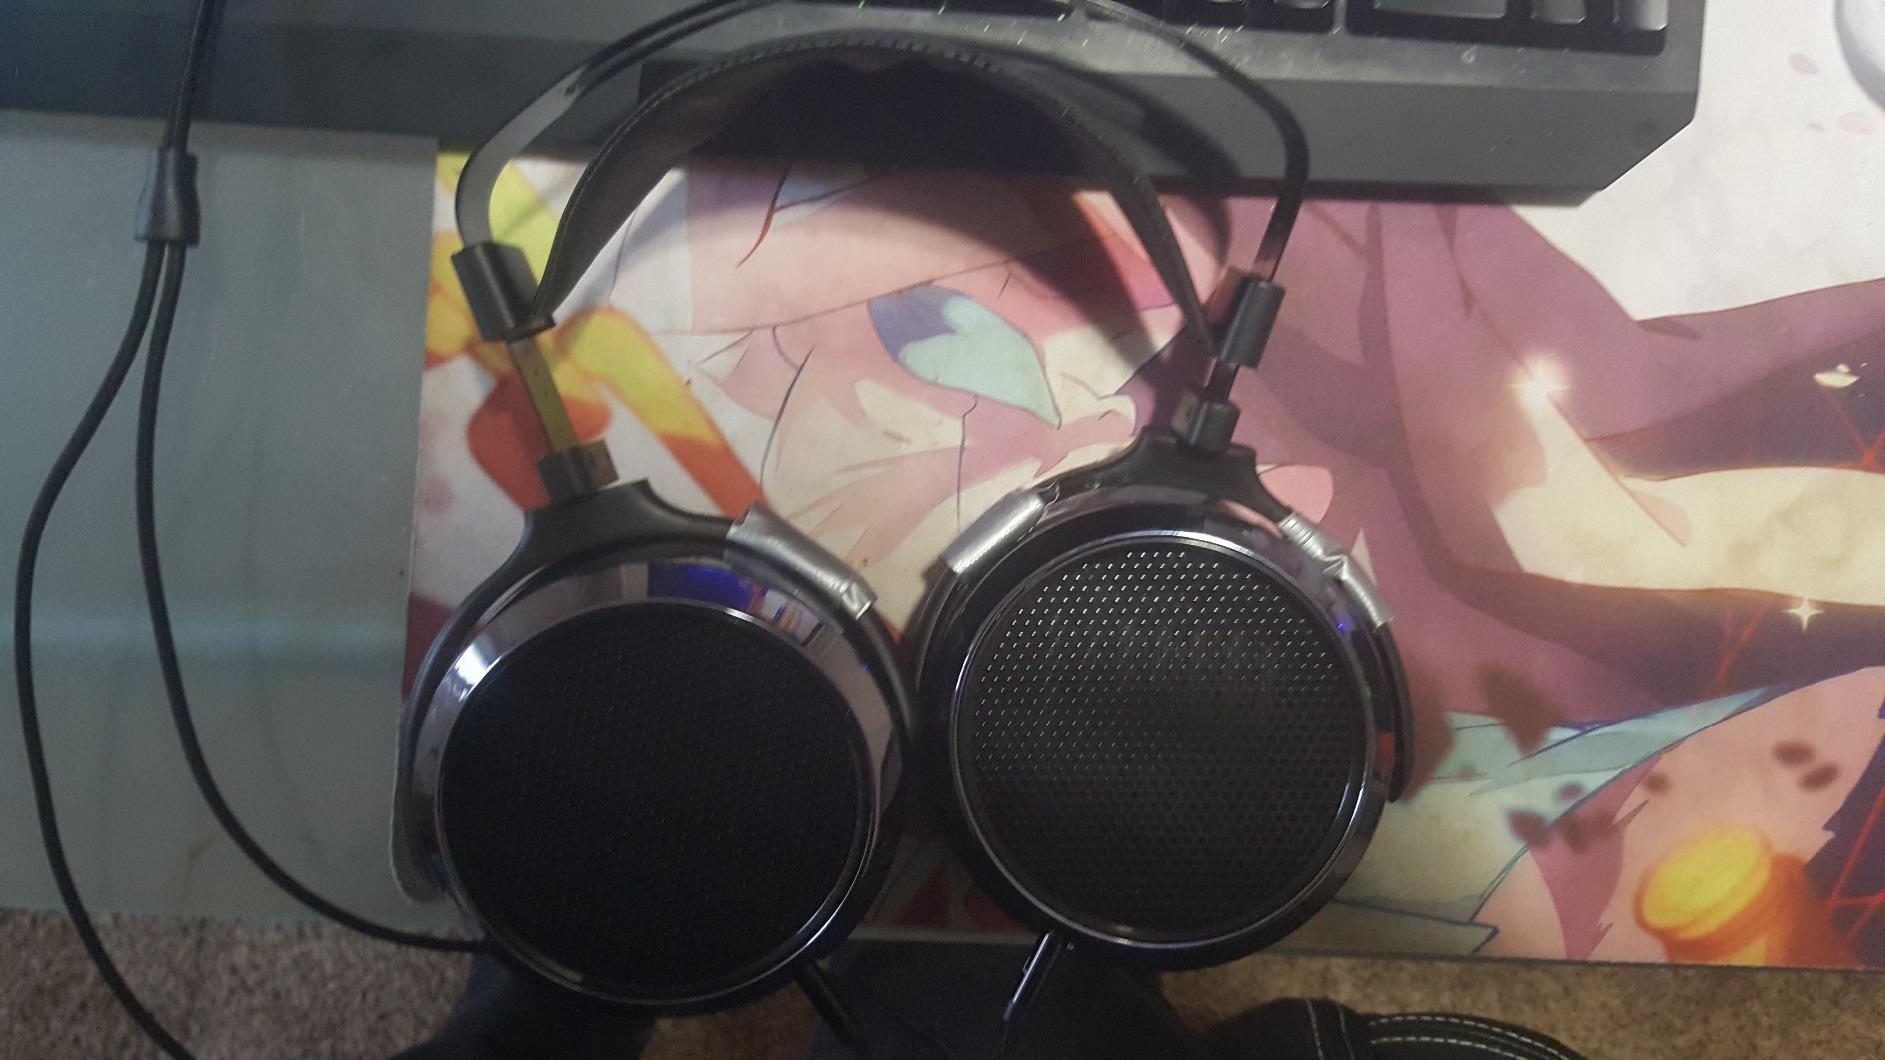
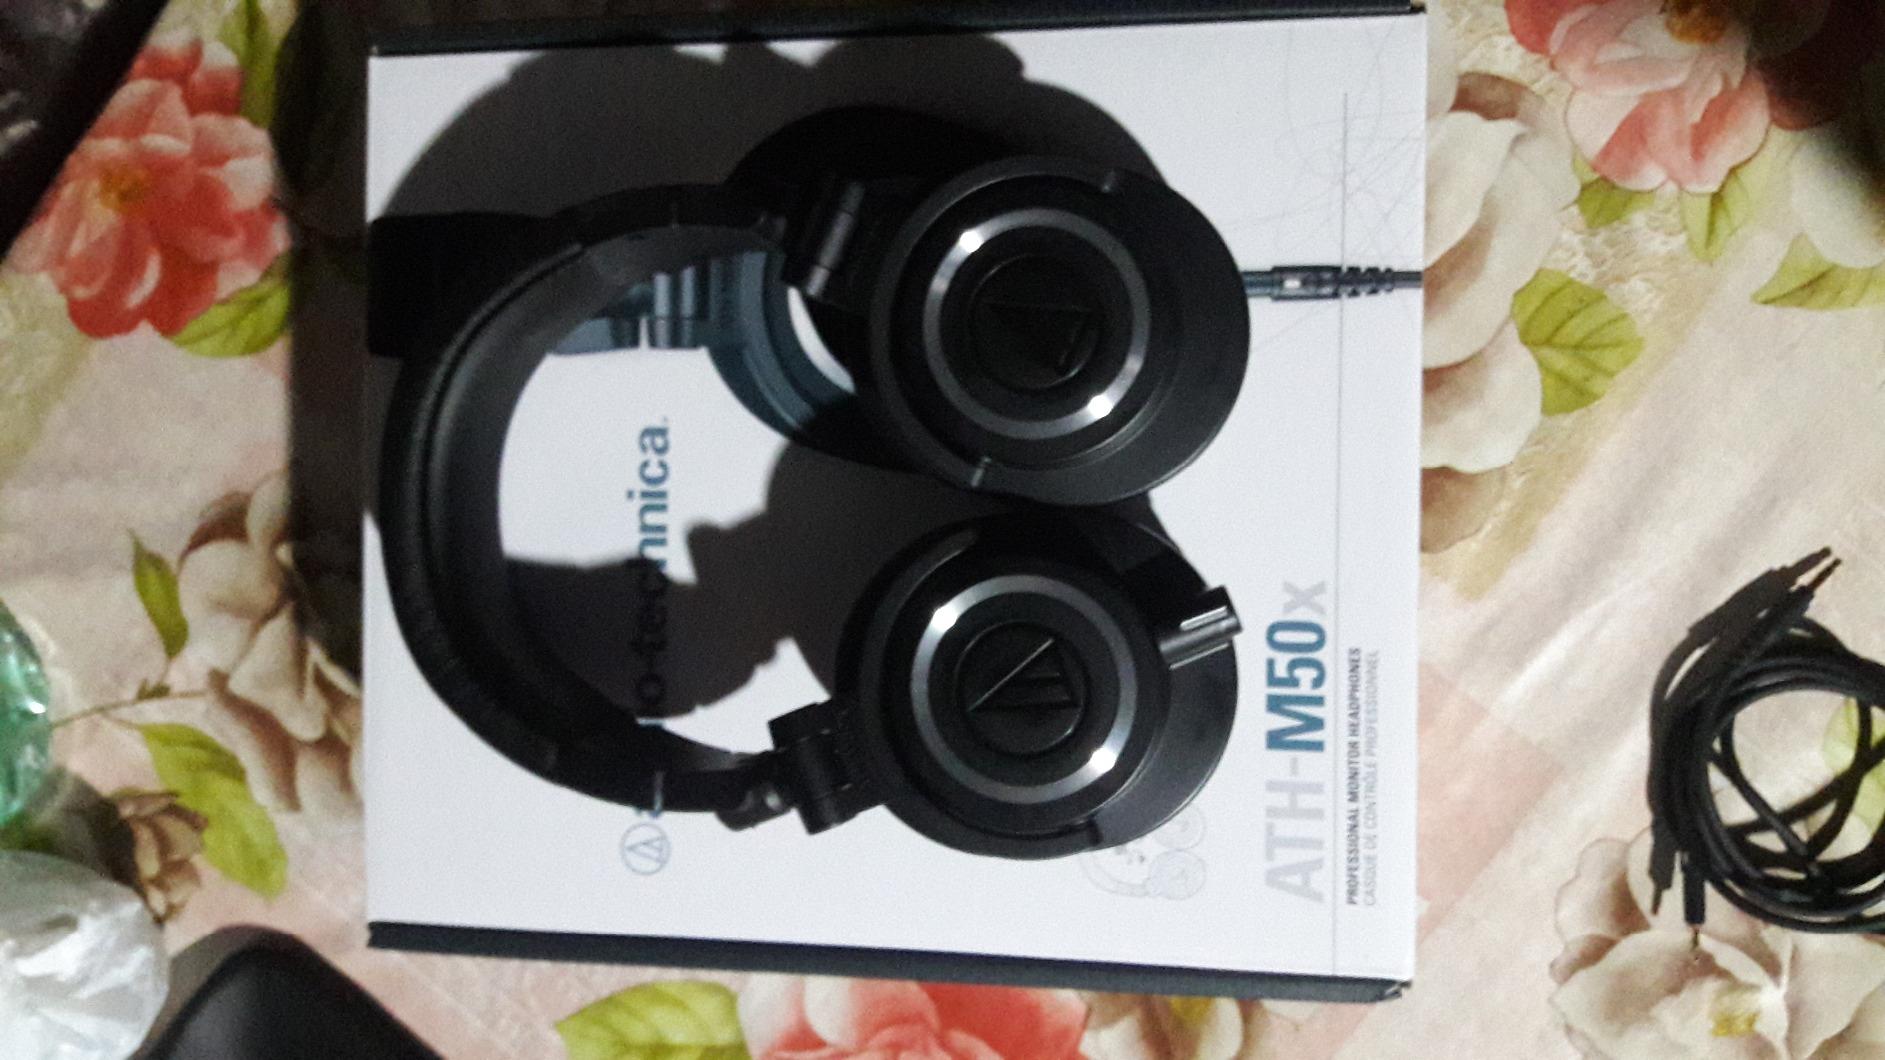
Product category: headphones
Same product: no